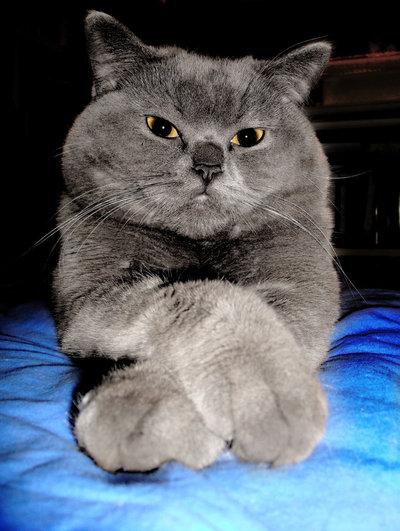
Breed: British Shorthair